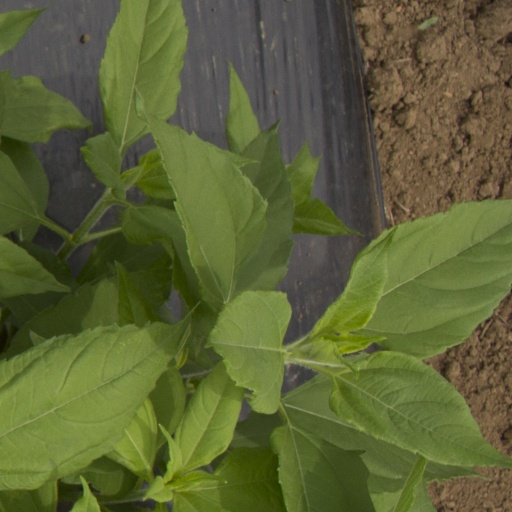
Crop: Jerusalem artichoke